Fandango (wrestler)

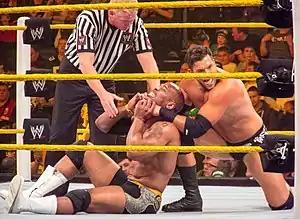
Curtis in action against Percy Watson at a WWE event

Curtis was part of the fourth season, with R-Truth as his mentor. He made his in-ring debut on the season premiere on December 7 episode of "NXT", defeating fellow rookie Jacob Novak in singles competition. The following week, Curtis was unsuccessful in the "Karaoke" challenge, but was successful in the "Obstacle Course" challenge, earning points towards immunity from elimination. On the December 21 episode of "NXT", Curtis lost the "Wheelbarrow Race" challenge, and suffered his first loss in a rematch to Jacob Novak. Curtis was then defeated by pro Dolph Ziggler on the December 28 episode of "NXT", and afterwards won both the "Power of the Punch" challenge and a "Talent Show" contest. On the January 4, 2011, episode of "NXT", Curtis was defeated in singles competition by Brodus Clay. It was later revealed that he was immune from elimination that week. On the next week of "NXT", Curtis lost both the "Slingshot Challenge" and the "Superstar Password" challenge, and competed in singles competition defeating pro Ted DiBiase after a failed interference by his rookie Brodus Clay. Curtis was unsuccessful in the "How Well Do You Know Your WWE Pro?" challenge on the January 18 episode of "NXT", and was safe from elimination that week. On the January 25 episode of "NXT", Curtis was unsuccessful in the "Out-think the Fink" challenge, and competed in a fatal four-way match with Brodus Clay, Derrick Bateman, and Byron Saxton with Clay winning the match.